Agent Orange (film)

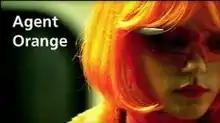

Agent Orange is an American short silent film directed by Tony Scott. The film is about a psychedelic love story taking place in a "shadowy dreamscape". In 2004, the film was shot at 1 and 6 frames per second, noticeably altering motion and exposure. It was produced by Amazon.com's Amazon Theater.